Znamenskaya Church (Dubrovitsy)

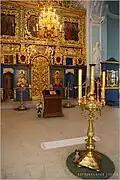
Carved iconostasis in the Baroque style

The church was returned to believers in 1990. The parish of the church belongs to the Podolsk Diocese, included in the Moscow Metropolitanate of the Russian Orthodox Church. The first liturgy in the church was celebrated on October 14, 1990.